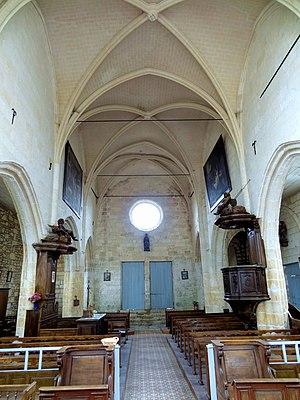
Intérieur de l'église - voir titre.
L'église Saint-Martin est une église catholique paroissiale située à Maimbeville, dans le département de l'Oise, en France. Elle a été construite sous une seule campagne pendant la première moitié du XVIᵉ siècle, dans le style gothique flamboyant. À l'extérieur, le clocher trapu et la faible hauteur des murs des bas-côtés suggèrent une modeste église rurale, et les fenêtres sans remplage évoquent une construction rustique. Le transept et l'abside autrement plus élancés paraissent en décalage avec les parties occidentales. À l'intérieur, l'église Saint-Martin s'avère tout au contraire homogène, mais également inachevée. La nef est tout aussi élevée que le chœur, et la largeur du vaisseau central est considérable. Les grandes arcades, les piliers ondulés et les voûtes d'ogives des parties orientales sont très soignés. Ainsi c'est l'ambition du projet architectural qui empêcha certainement le voûtement de la nef et des bas-côtés, et retarda l'exécution du bas-côté sud, tandis que les fenêtres semblent bien avoir possédé des réseaux flamboyants, qui semblent seulement avoir disparu.